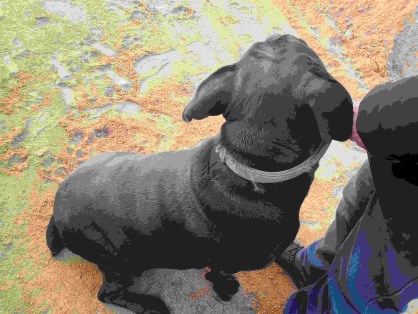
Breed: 3580-n000122-Labrador_retriever